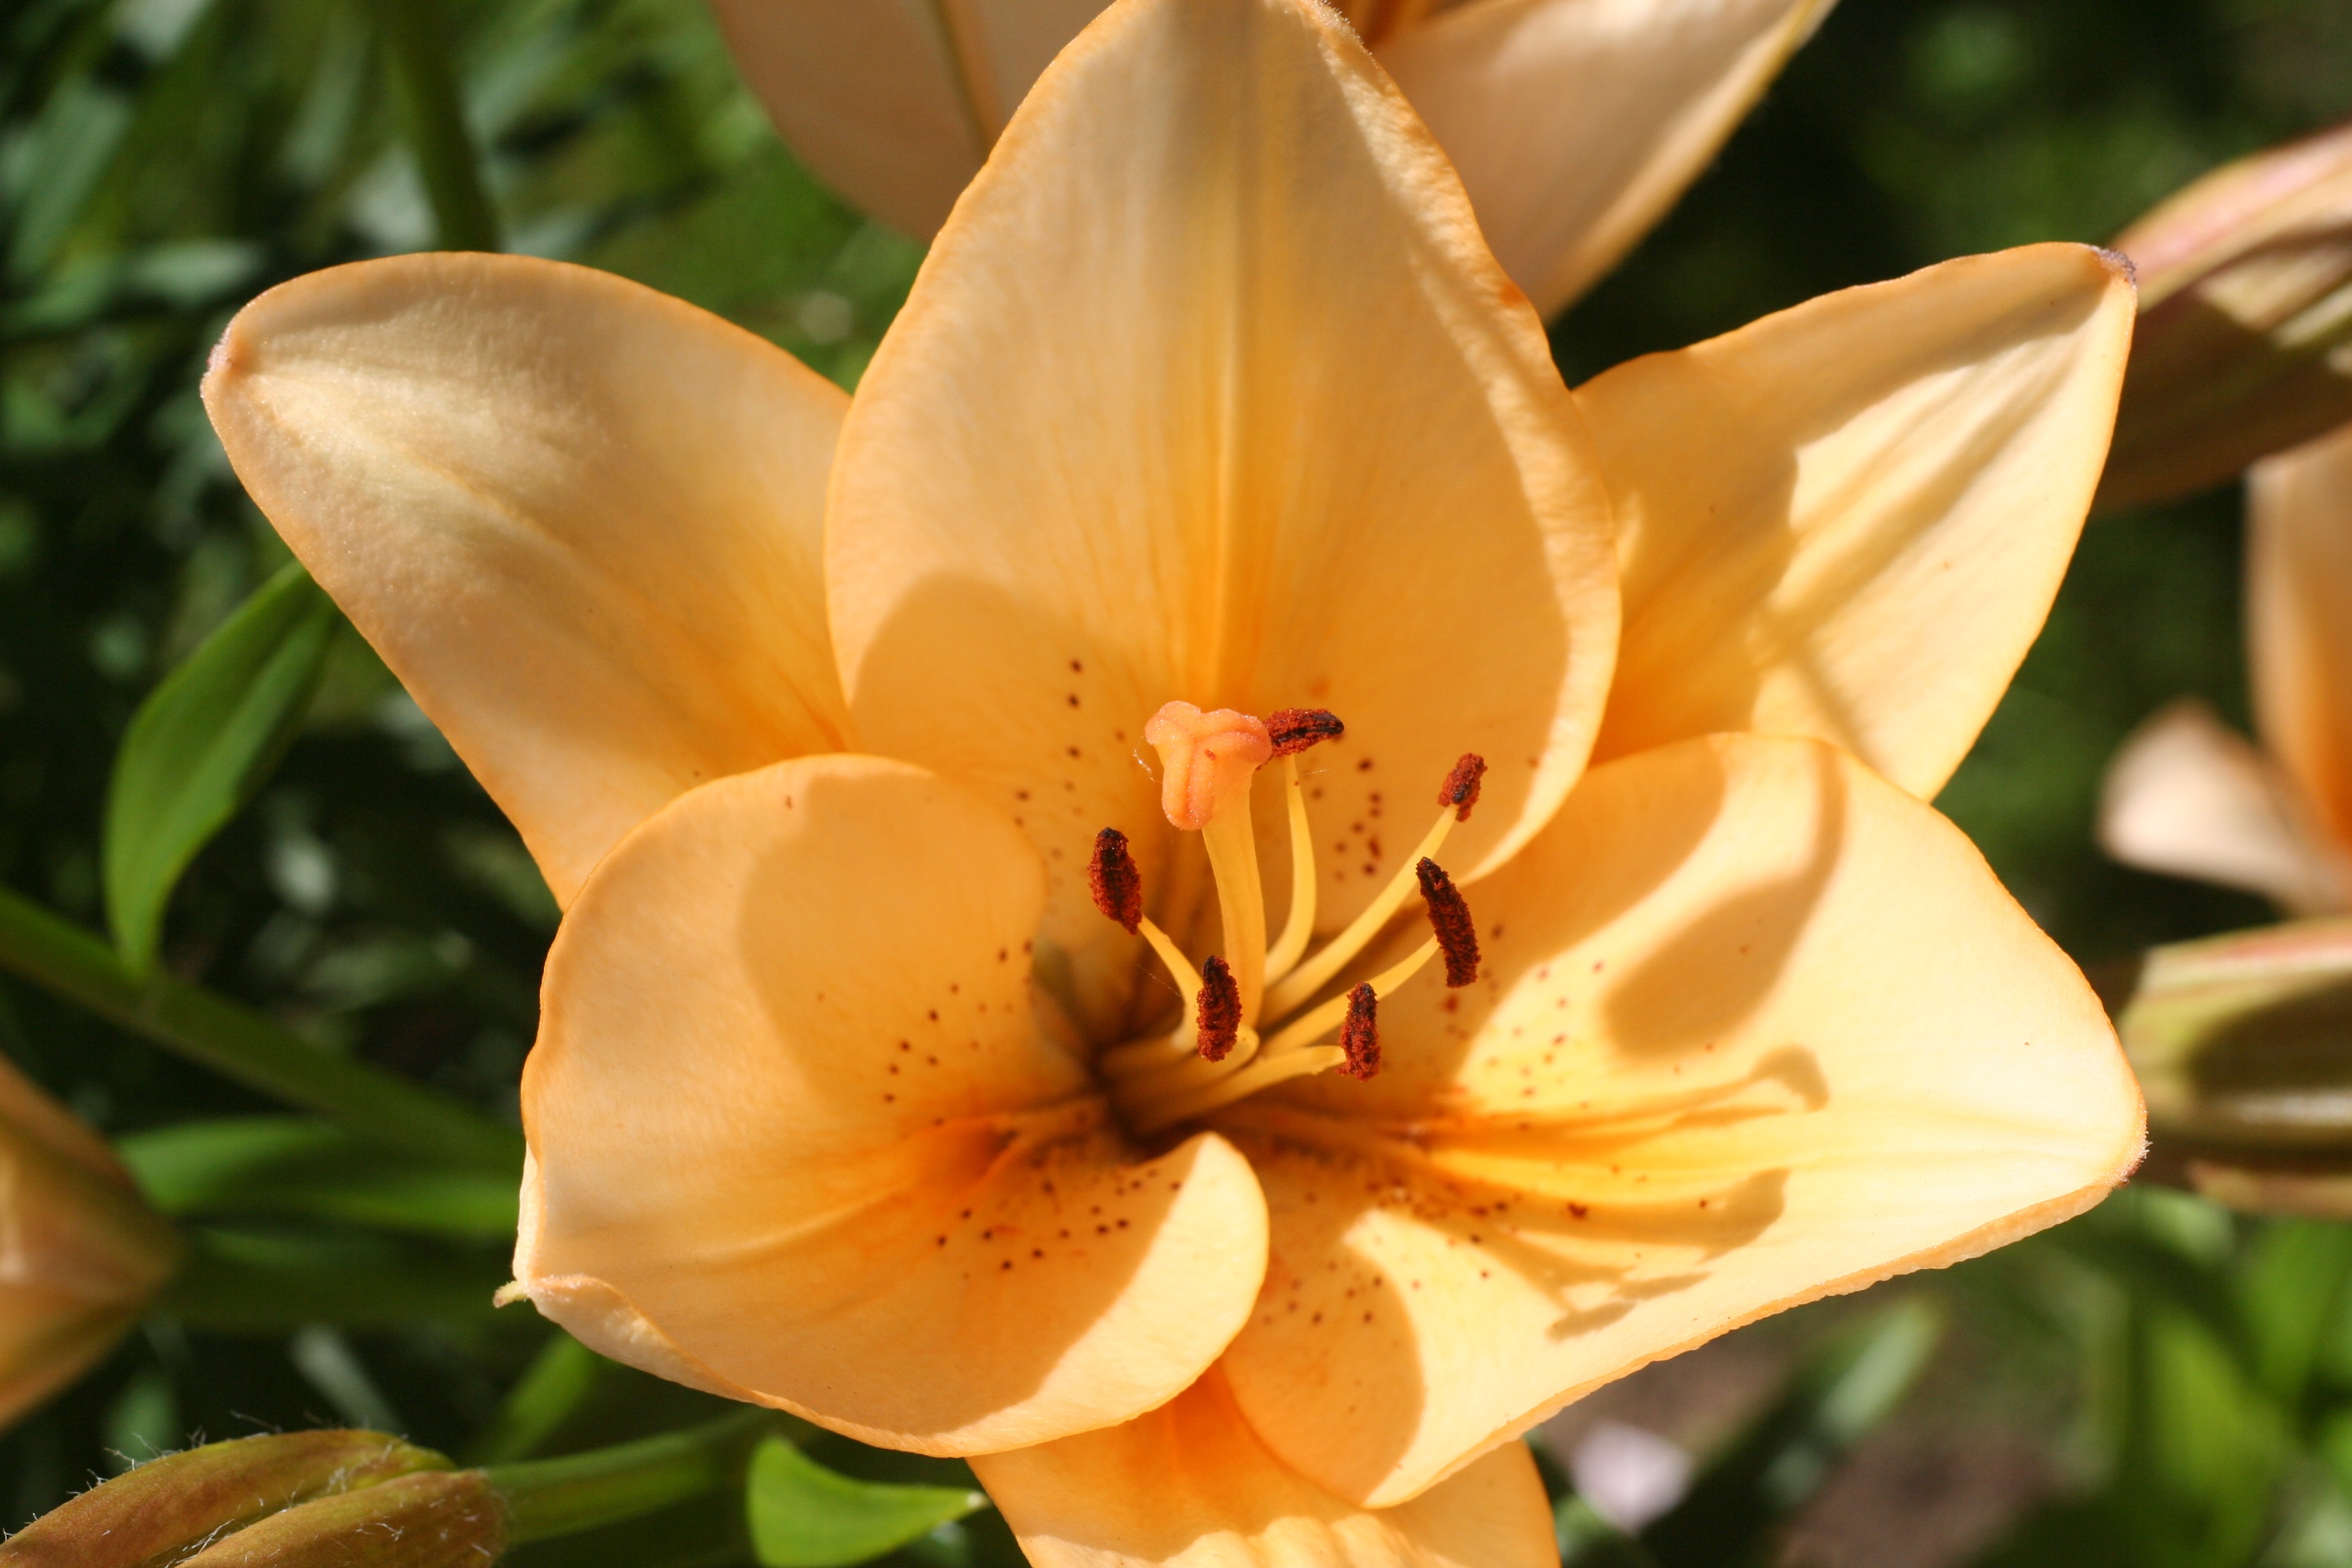
nature, blossom, plant, flower, petal, summer, macro, botany, yellow, flora, flowers, close up, lily, gentle, fragrance, daylily, macro photography, summer flowers, beautiful flower, flowering plant, a yellow flower, plant stem, land plant